The Tale of Ginger and Pickles

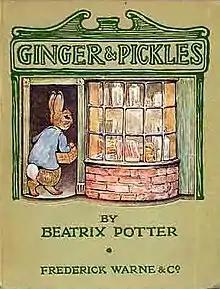
First edition cover

The Tale of Ginger and Pickles (originally, Ginger and Pickles) is a children's book written and illustrated by Beatrix Potter, and first published by Frederick Warne & Co. in 1909. The book tells of two shopkeepers who extend unlimited credit to their customers and, as a result, are forced to go out of business. It was originally published in a large format which permitted very detailed illustrations and also allowed Potter to include black-and-white vignettes. Potter filled the tale with characters from her previous books. The book was eventually republished in the standard small format of the Peter Rabbit series and was adapted to drama in 1931.